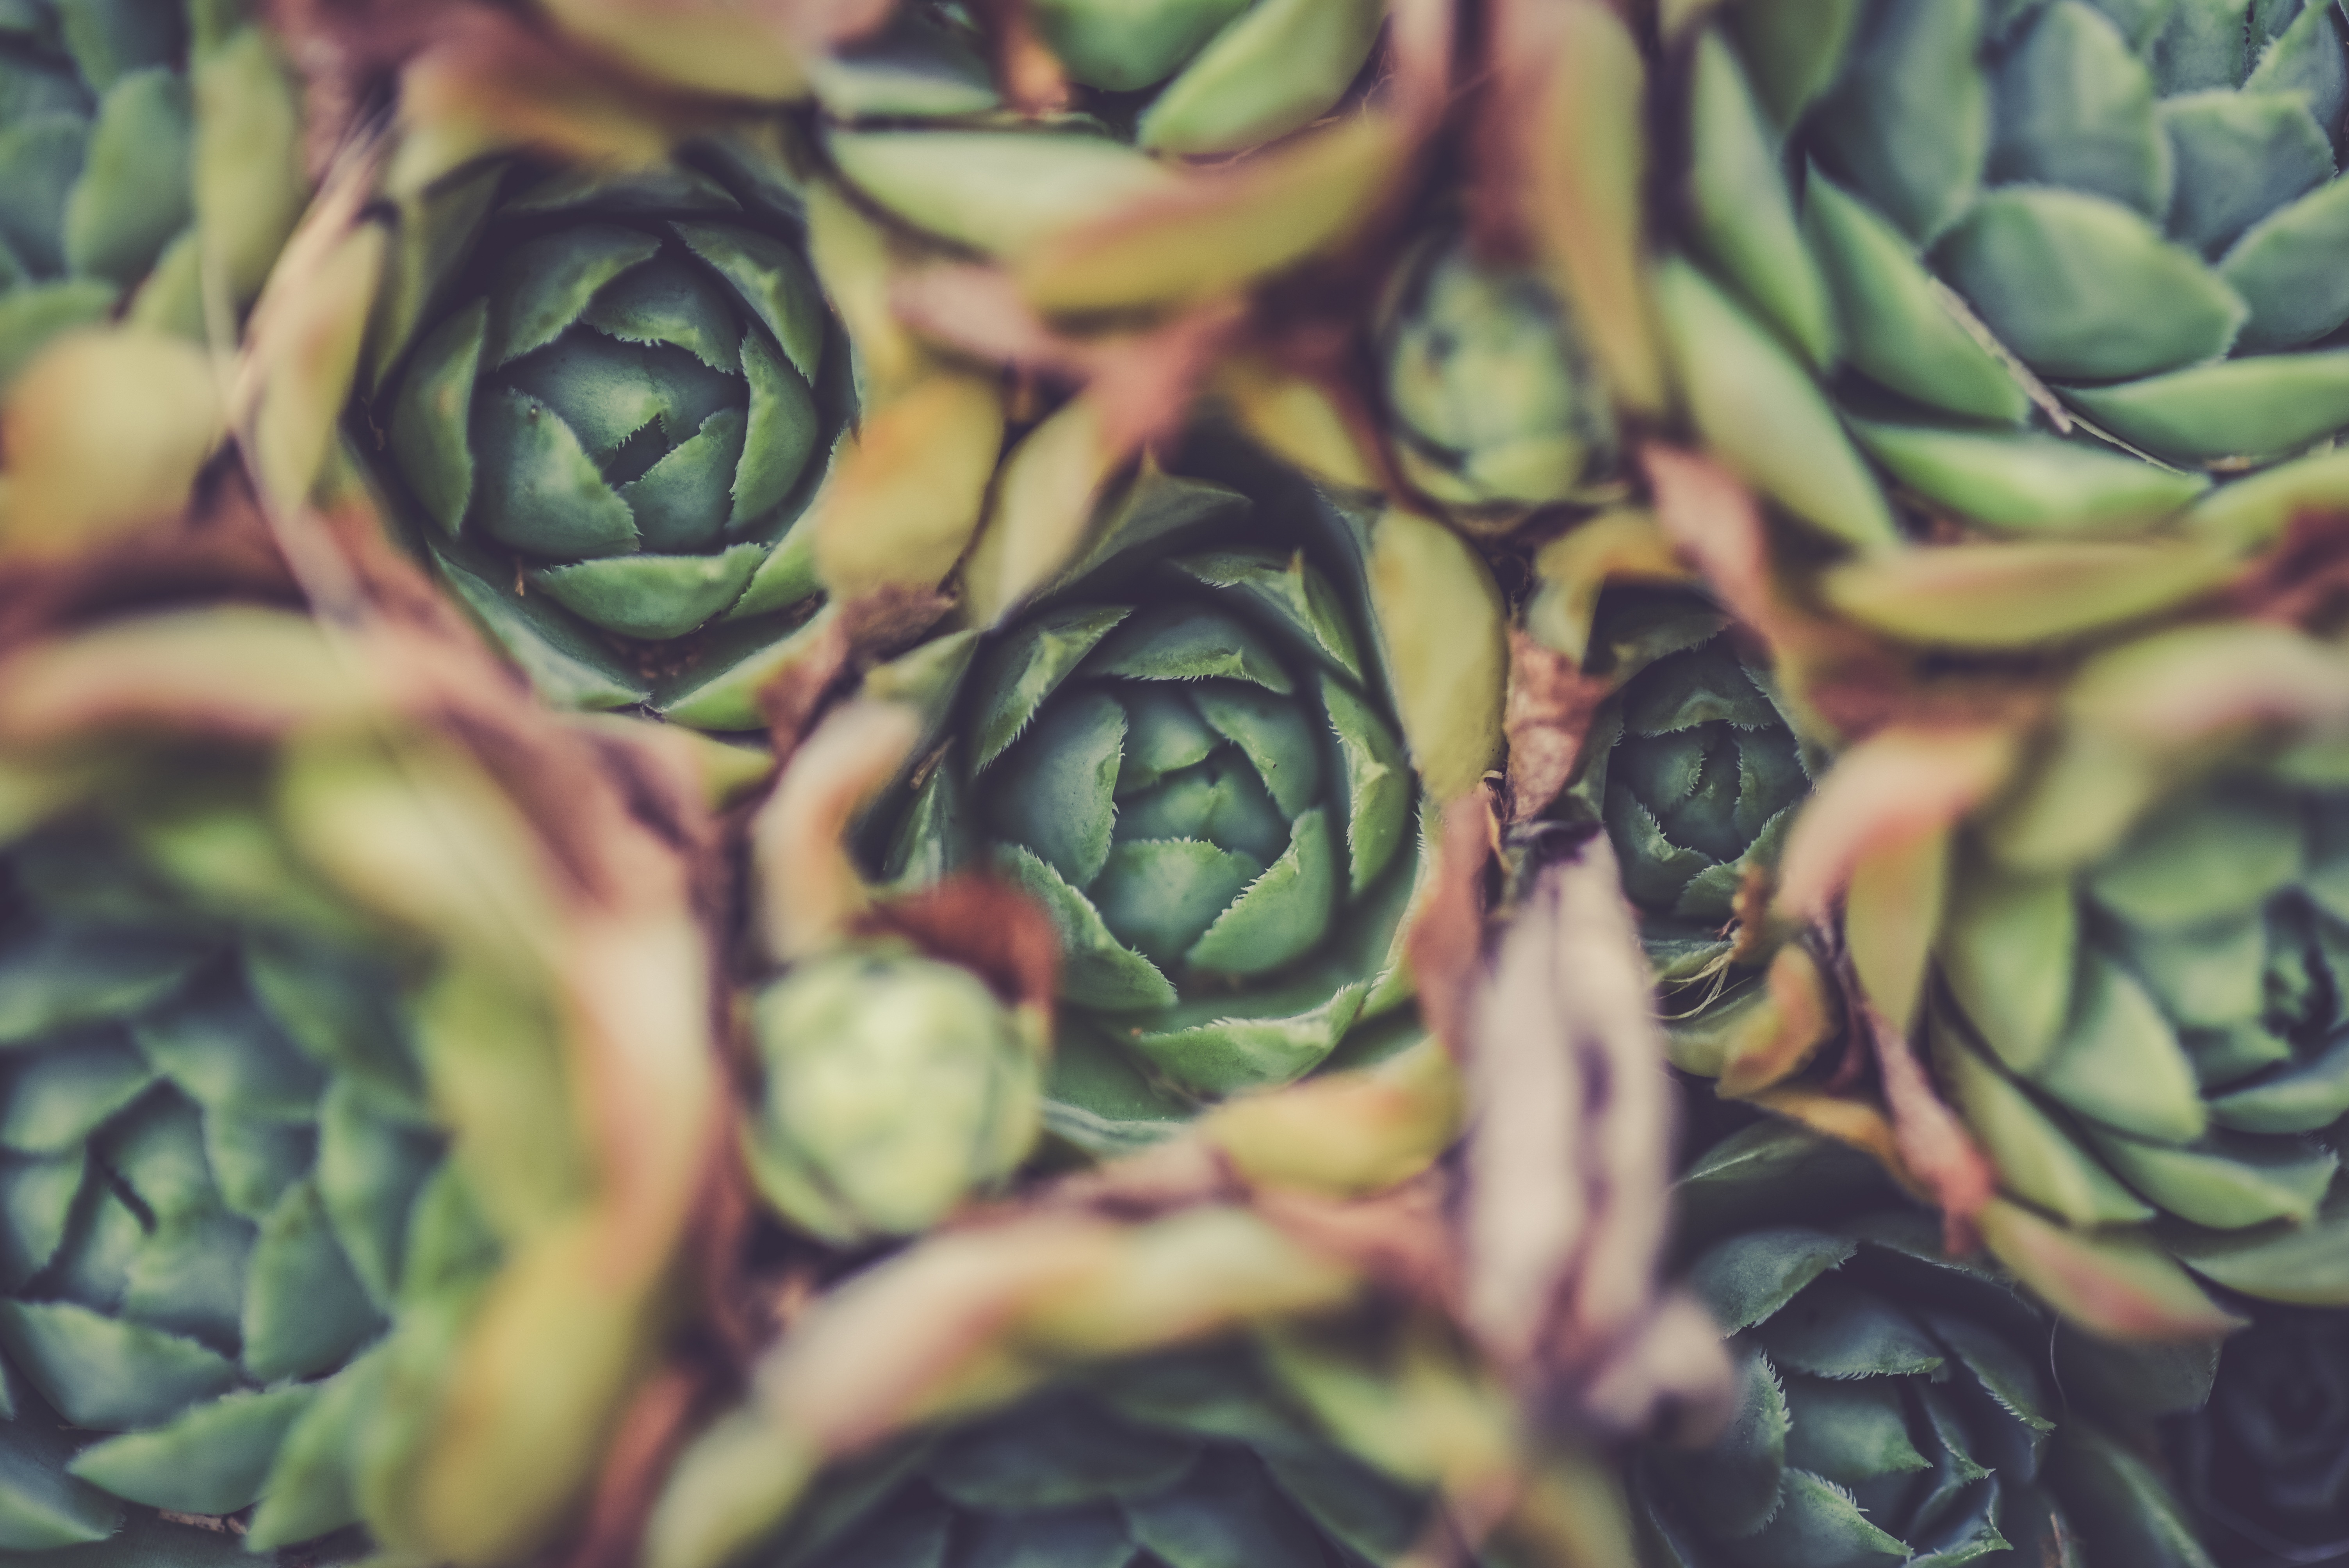
hand, plant, fruit, leaf, flower, food, green, produce, vegetable, botany, succulent, turtle, flora, close up, tortoise, thistle, carving, macro photography, flowering plant, daisy family, land plant